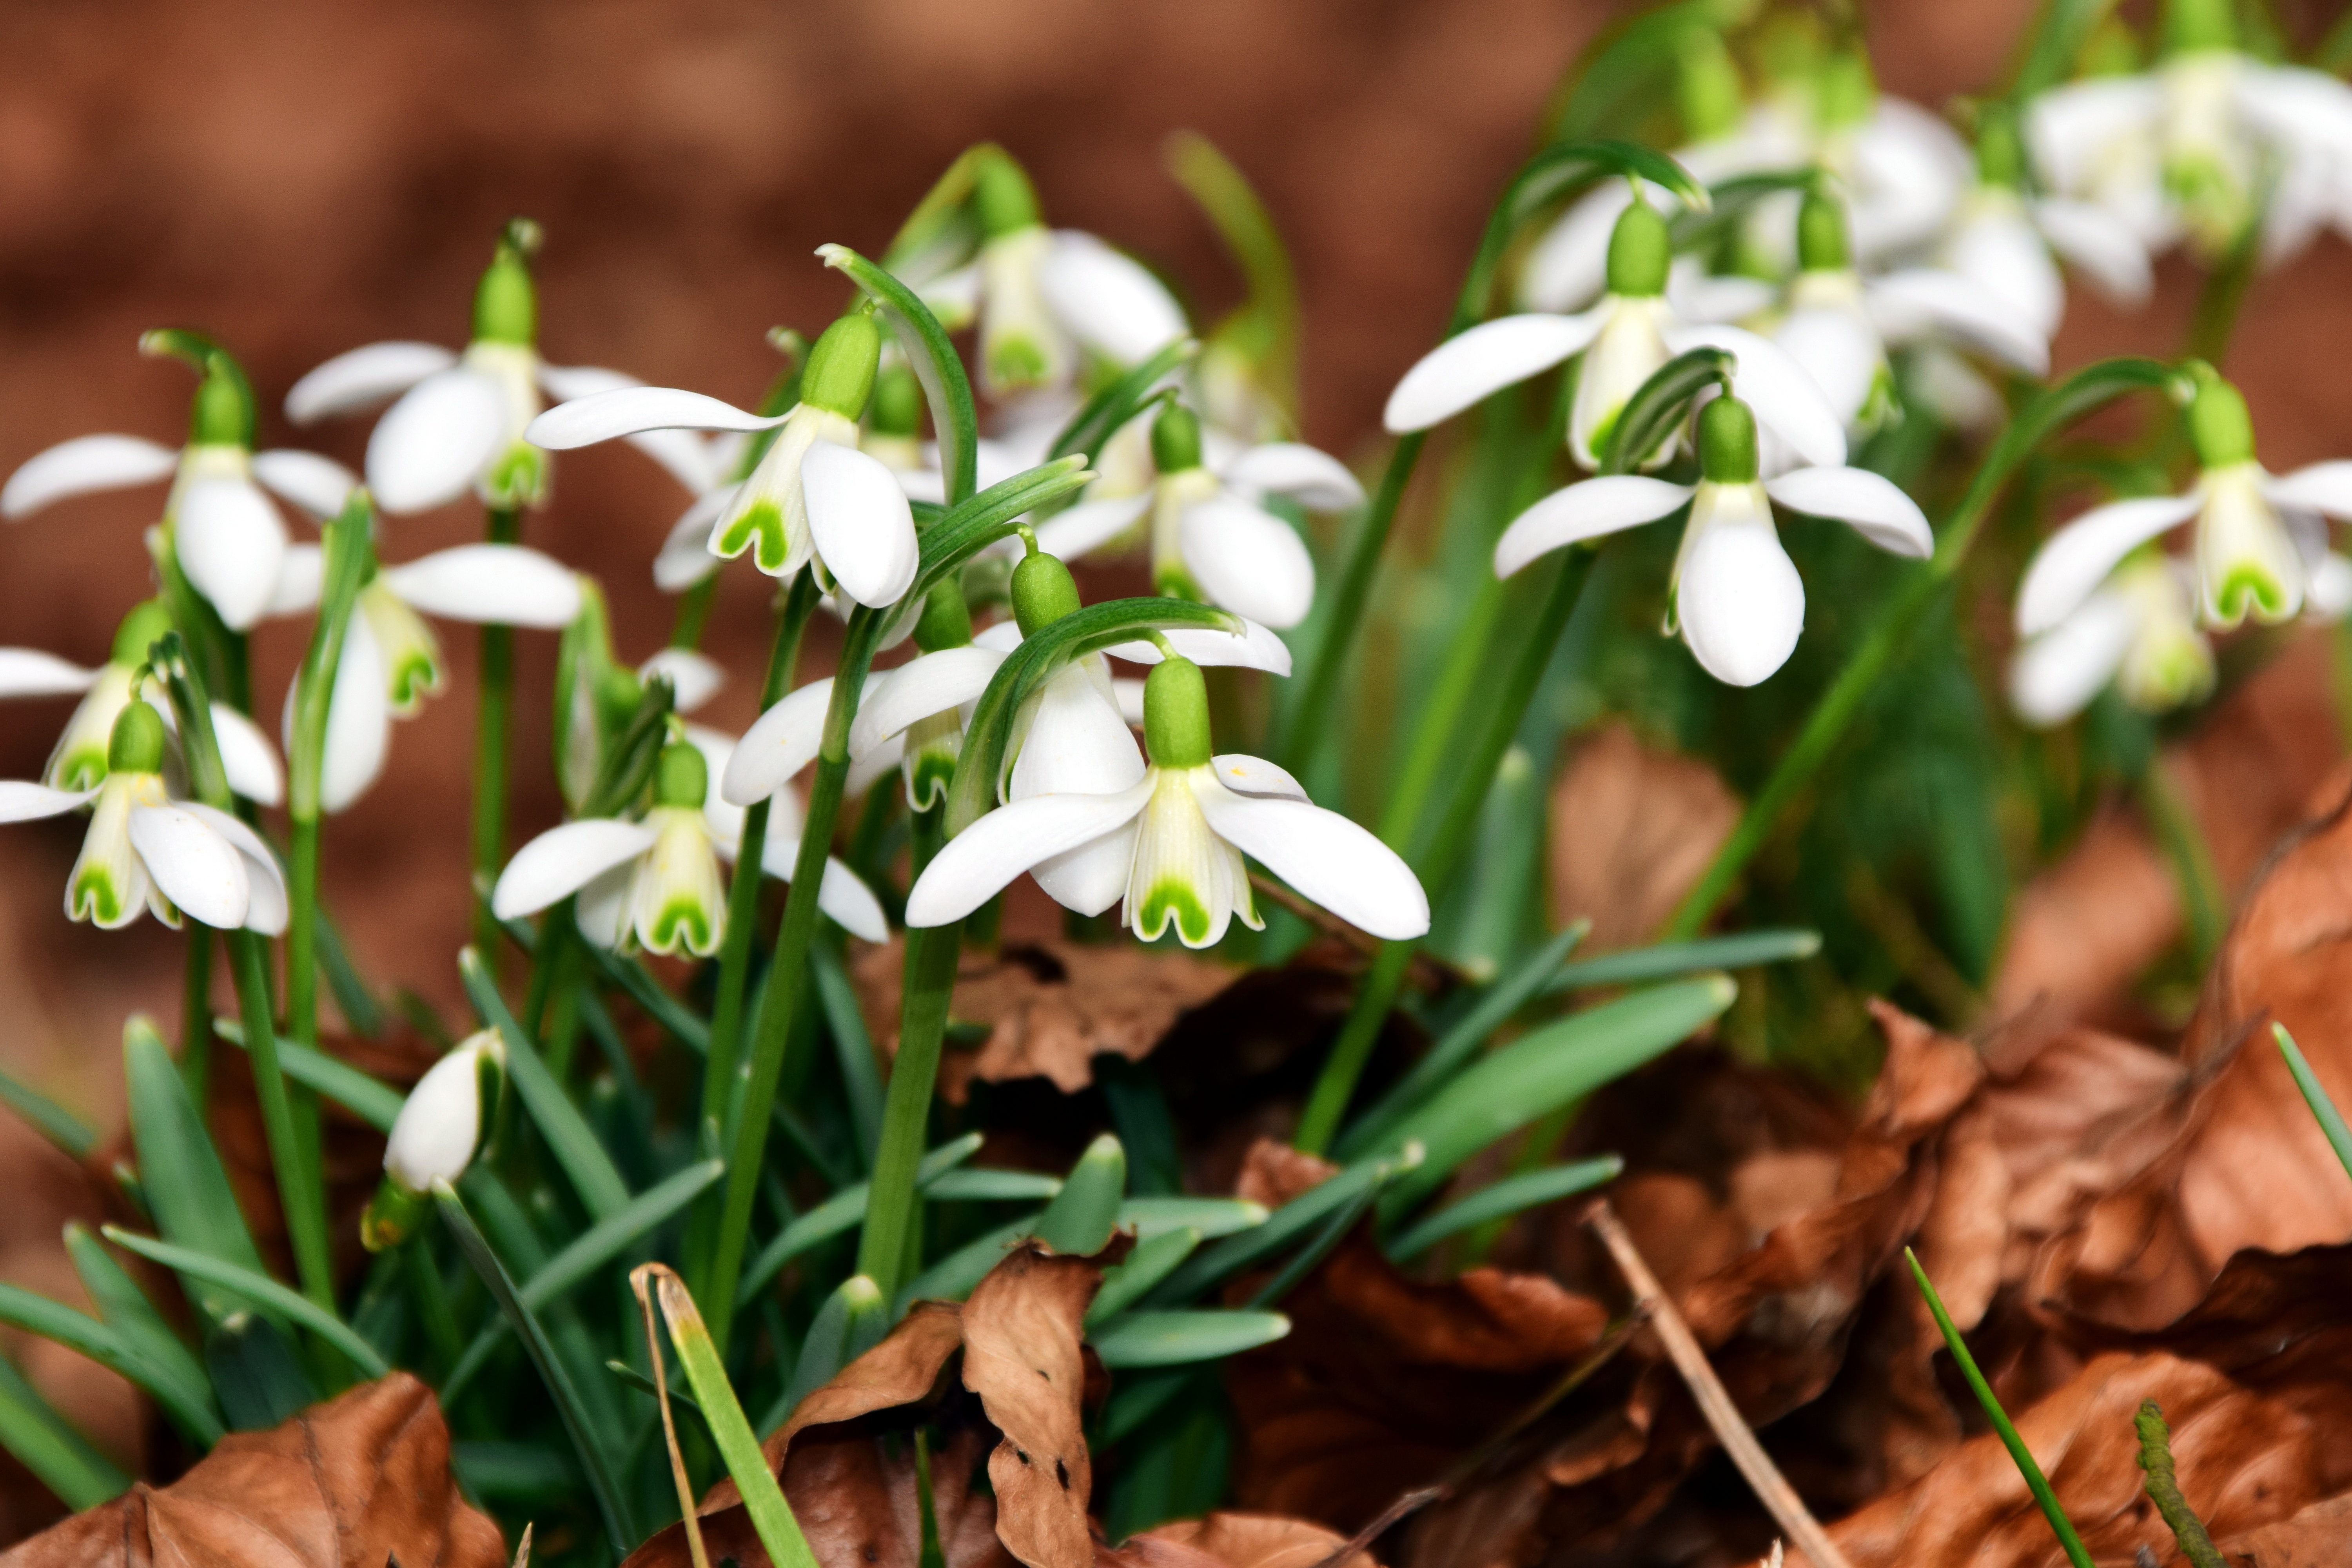
nature, plant, white, flower, spring, small, botany, close, flora, flowers, march, beautiful, snowdrop, spring flowers, awakening, galanthus, flowering plant, flower white, early flowering, land plant